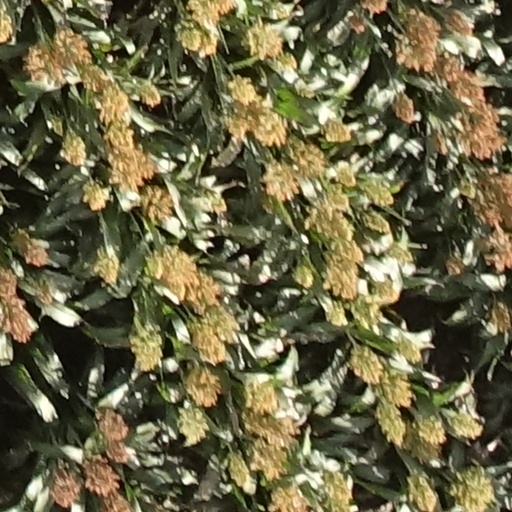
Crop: sorghum